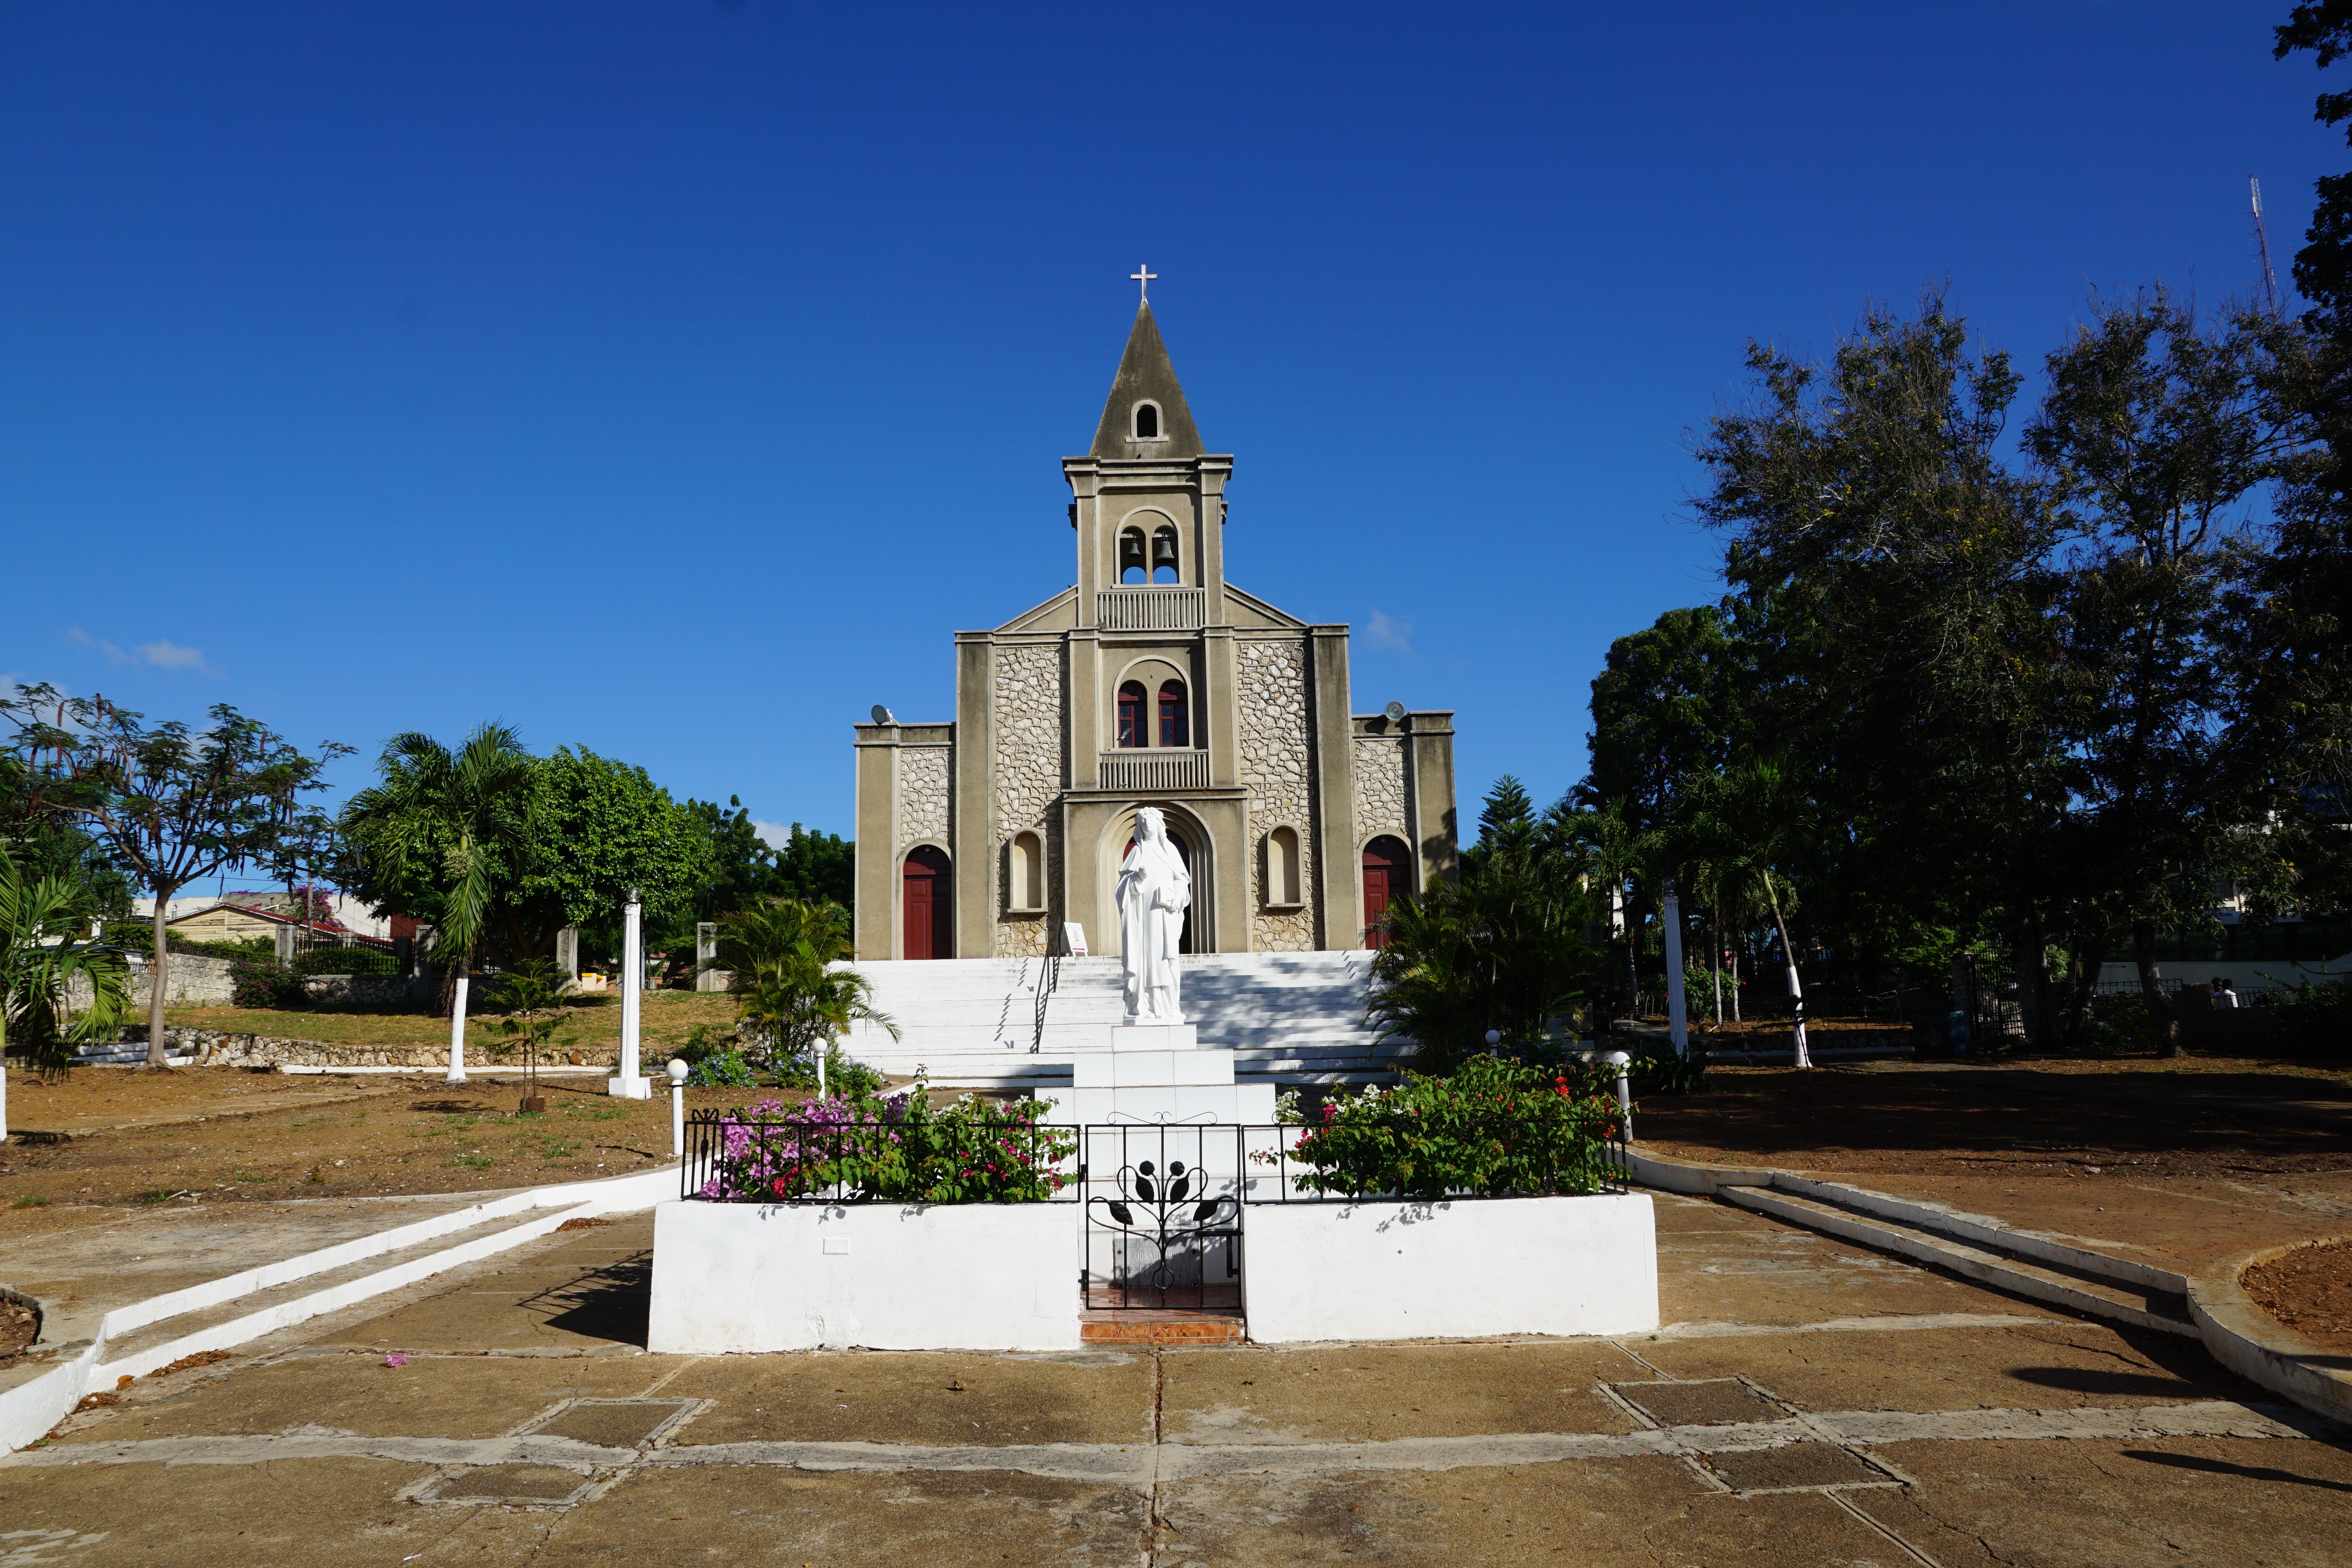
building, monument, landmark, church, chapel, place of worship, memorial, town square, estate, caribbean, dominican republic, la romana